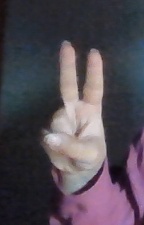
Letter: taa